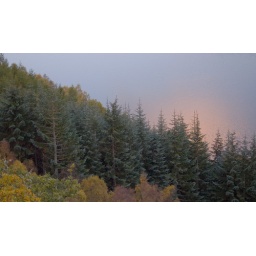
looking over the trees to Loch Tummel, pink light from the sunset reflected in the water